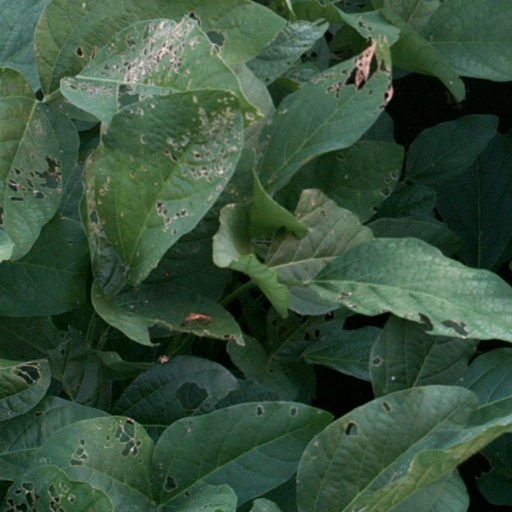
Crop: soybean